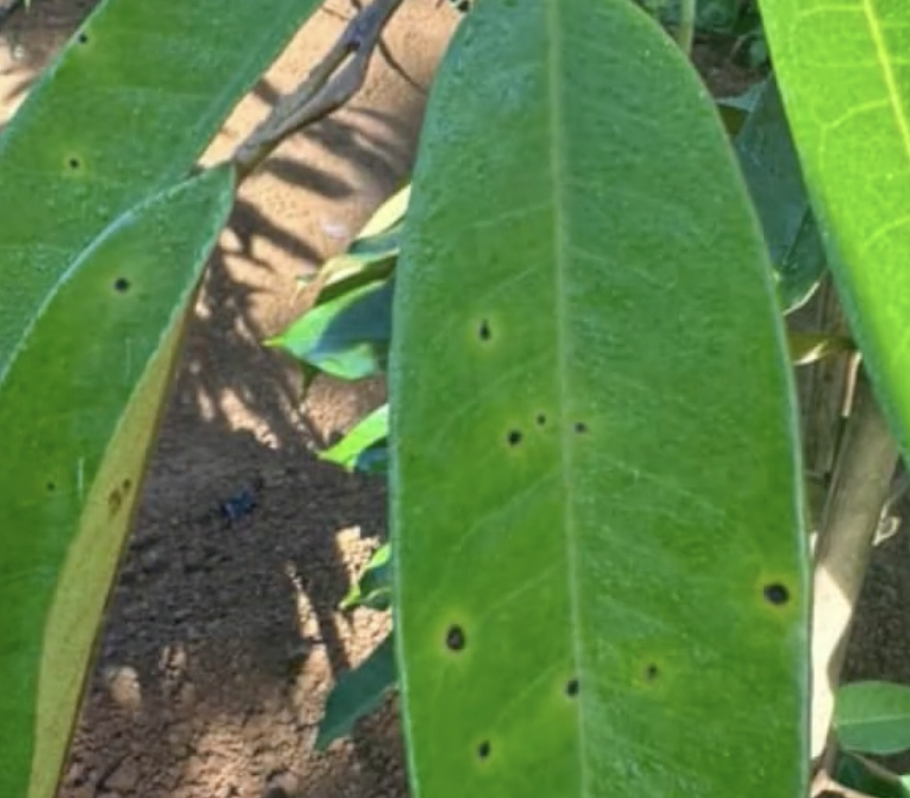
Label: canker_disease